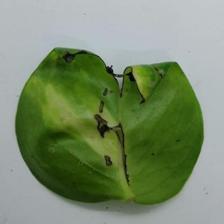
Label: Bacterial wilt disease